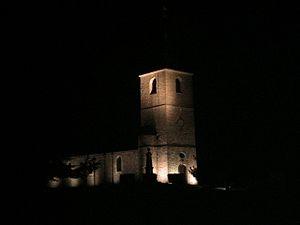
Douains est une commune française située dans le département de l'Eure en région Normandie.